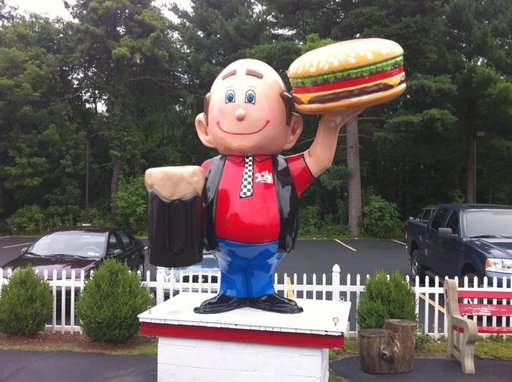
Label: not_food